Olivia Salamanca

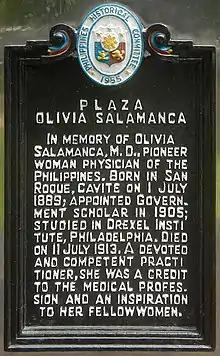
Historical marker for Plaza Olivia Salamanca in Manila

Olivia Salamanca (1 July 1889 – 11 July 1913) was a Filipino physician who trained in the United States at the Woman's Medical College of Pennsylvania in Philadelphia and was the second female physician from the Philippines. She died from tuberculosis at the age of 24.